Fiat Croma

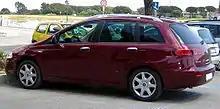
Fiat Croma (2006)

In March 2005, Fiat introduced the second generation Croma: a large high-roof, six passenger, crossover wagon with an upright tailgate, with styling by Italdesign.